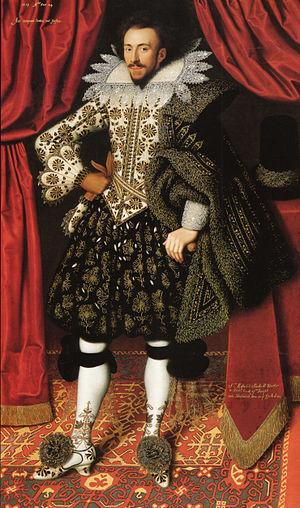
Richard Sackville, 3ᵉ comte de Dorset était le fils de Robert Sackville.